Khalili Collection of Japanese Art

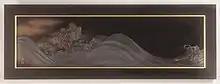
"Waves" maki-e panel by Shibata Zeshin, 1888–1890

Some lacquer works in the collection date from the 17th century. A hundred works are by Shibata Zeshin, who has been called Japan's greatest lacquerer. His works have an idiosyncratic, highly decorative style and the hundred works in the Khalili Collection of Japanese Art had a dedicated volume in the 1995 catalogue. Another lacquer item is a cabinet by Harui Komin, commissioned by the Japanese Crown Prince for presentation to the future King Edward VIII of the United Kingdom. Other lacquer works are by Nakayama Komin and Shirayama Shosai, who along with Shibata Zeshin are considered the three great late lacquerers of Japan. There are many examples of "shibayama" technique, in which designs are carved into natural materials which are inlaid in the lacquer.